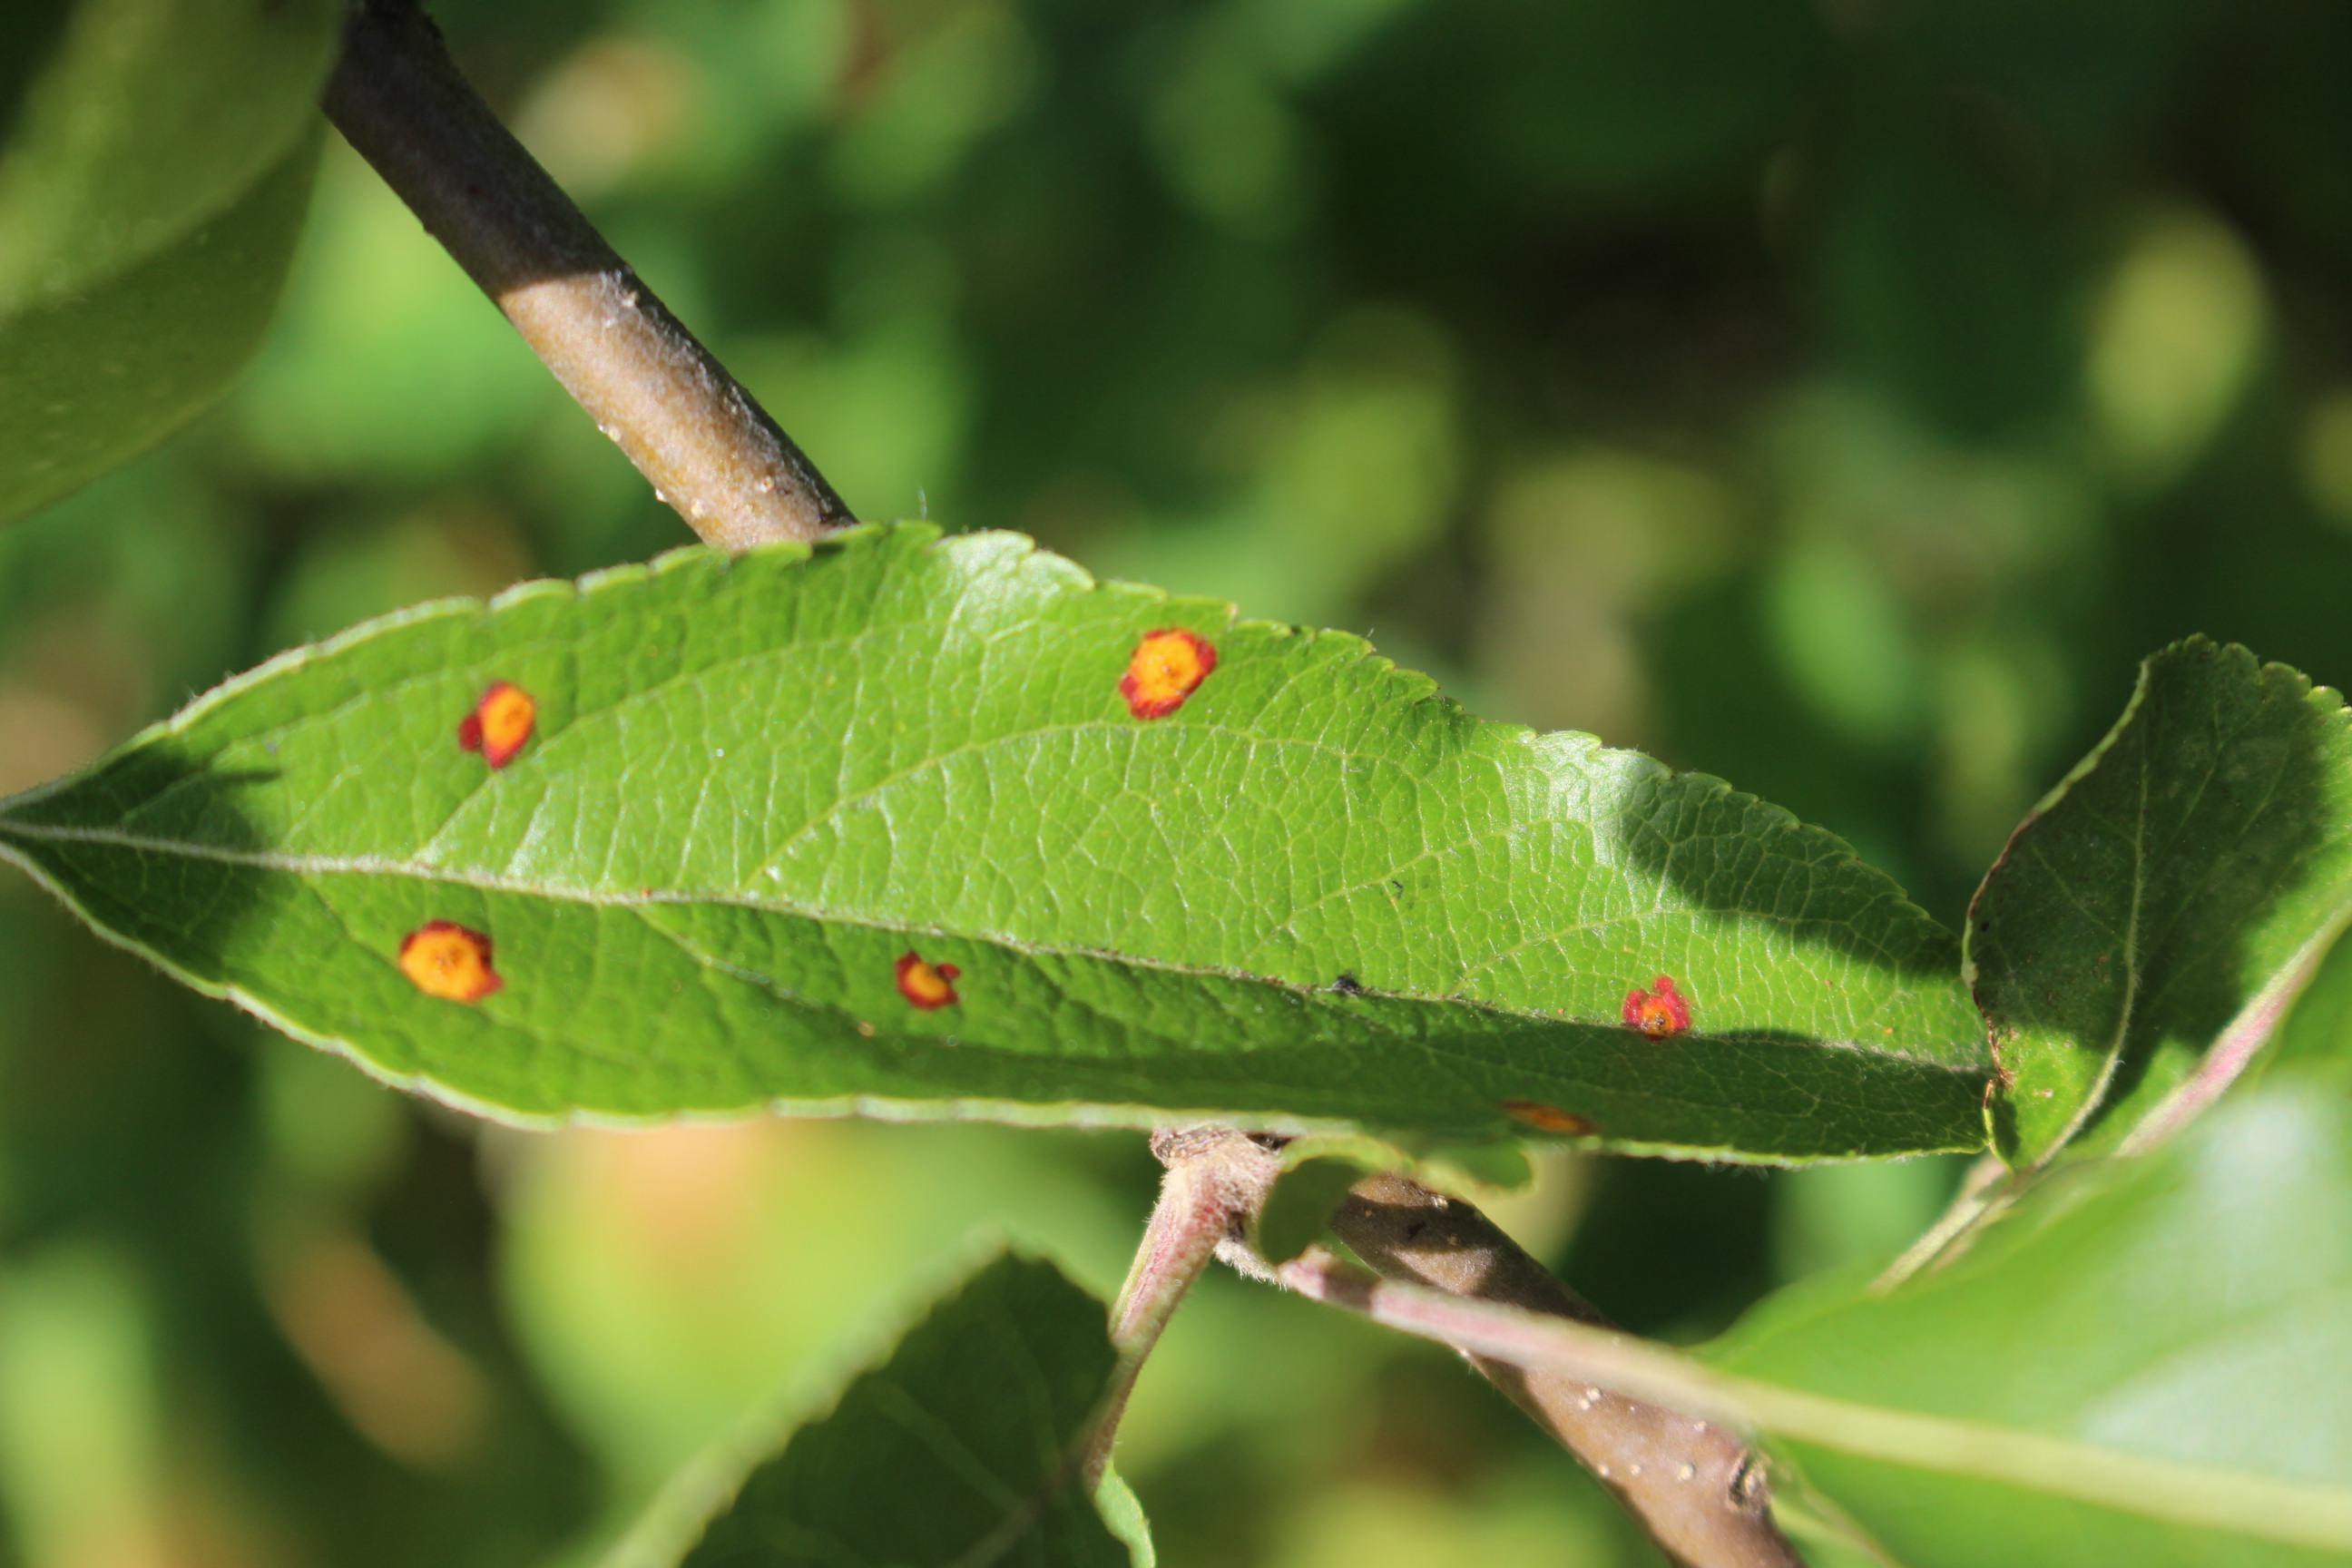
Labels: rust